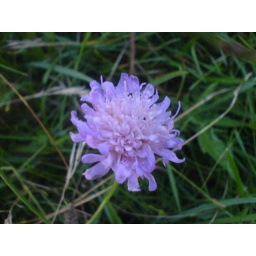
flower in the grass